Tom Watson (journalist)

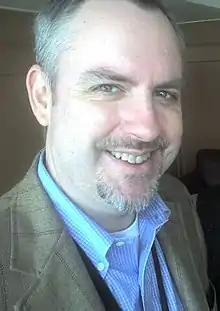
Tom Watson in 2009

He is the author of "CauseWired: Plugging In, Getting Involved, Changing the World" (Wiley, 2008), president of CauseWired, a consulting company he founded, and a columnist for "Forbes".